Boomerang (2023 film)

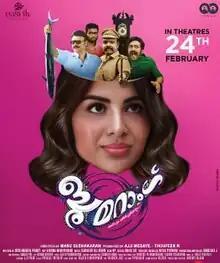
Theatrical release poster

Boomerang is a 2023 Indian Malayalam-language film directed by Manu Sudhakaran and produced by Aji Medayyil and Thoufeek R. The film features Samyuktha in the lead role. The film was released on 24 February 2023.